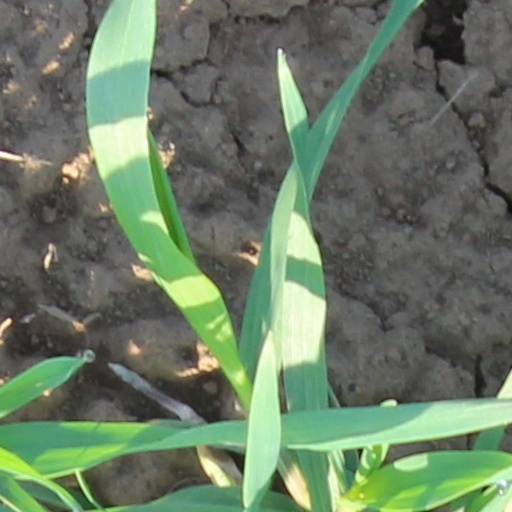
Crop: wheat